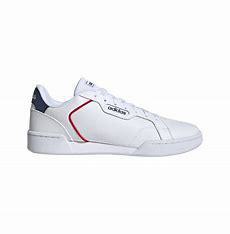
Brand: Adidas
Model: Roguera